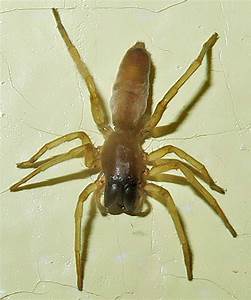
Label: spider